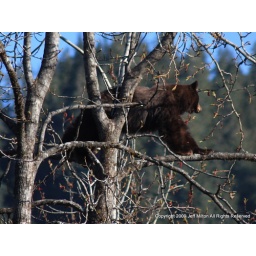
This black bear was in one of the trees above the visitor center at the Mendenhall Glacier